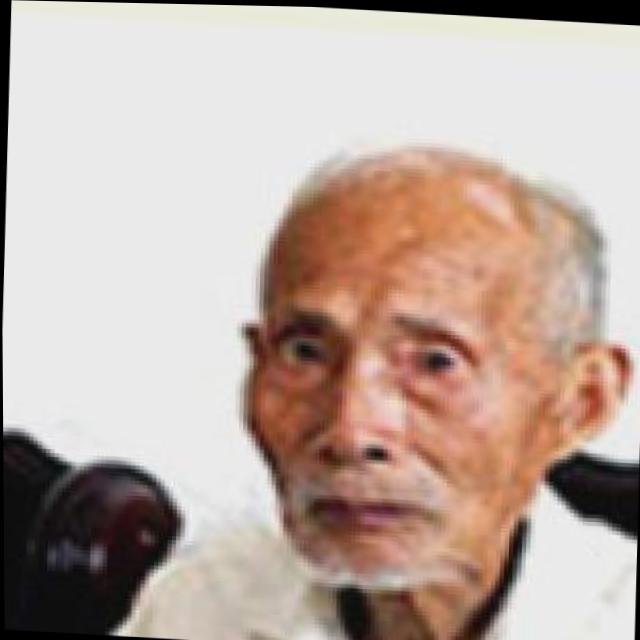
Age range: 65+